List of Maria-sama ga Miteru episodes

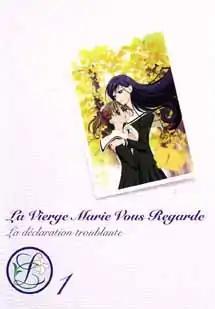
"Maria-sama ga Miteru" (2004) DVD volume 1 cover

"Maria-sama ga Miteru" is an anime television series adapted from the light novel series of the same title by Oyuki Konno and Reine Hibiki. It was broadcast in Japan between January 7 and March 31, 2004, on TV Tokyo. Produced by Studio Deen and directed by Yukihiro Matsushita, the screenplay was written by Reiko Yoshida, and Akira Matsushima based the character design used in the anime on Reine Hibiki's original designs. The art director for the series is Nobuto Sakamoto. The sound director is Yoshikazu Iwanami, and the soundtrack is composed by Mikiya Katakura. The series was later released by Geneon to seven VHS and DVD compilation volumes from April to October 2004. The story follows the lives of a group of teenage girls attending Lillian Catholic school for girls in Tokyo, Japan. A common theme throughout the series revolves around the lives and close relationships of the school's student council known as the Yamayuri Council. These relationships give off a subtle yuri feel which is revealed through the series' character-driven plotline. The first season covered the story from the original light novels up to the sixth volume.